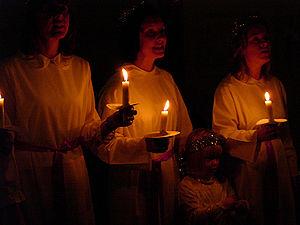
Un cierge désigne une bougie dont l'usage est exclusivement réservé à un culte, spécifiquement dans le christianisme.